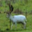
Label: deer